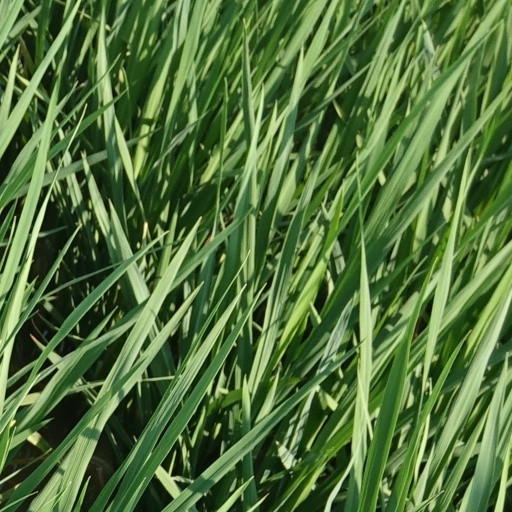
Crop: rice